United Kingdom cladding crisis

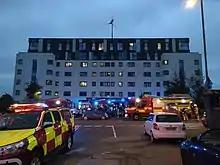
The West Yorkshire Fire and Rescue Service attends a false alarm at Greenhouse (Leeds), a building with a waking watch from August 2020 to February 2021.

In the 1980s, the Conservative Government introduced its Deregulation Initiative; in consequence, the Building Act 1984 reduced building regulations from 306 pages to 24.